Christopher H. Bajorek

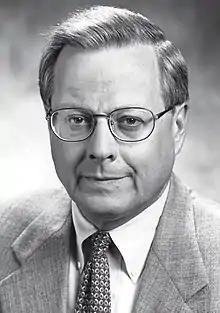
Christopher H. Bajorek

Christopher Henry Bajorek (born November 26, 1943) is a data storage engineer noted for his leadership in developing and implementing magnetoresistive sensors into magnetic stripe readers, tape drives and hard disk drives.